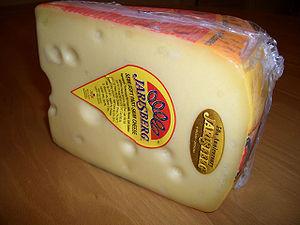
Le Jarlsberg est un fromage norvégien à pâte dure à base de lait de vache pasteurisé, de type emmenthal, fabriqué dans le comté de Vestfold et Laurvig, près d'Oslo. Doux, au goût fruité, il est excellent pour la cuisine et fait un très bon en-cas.